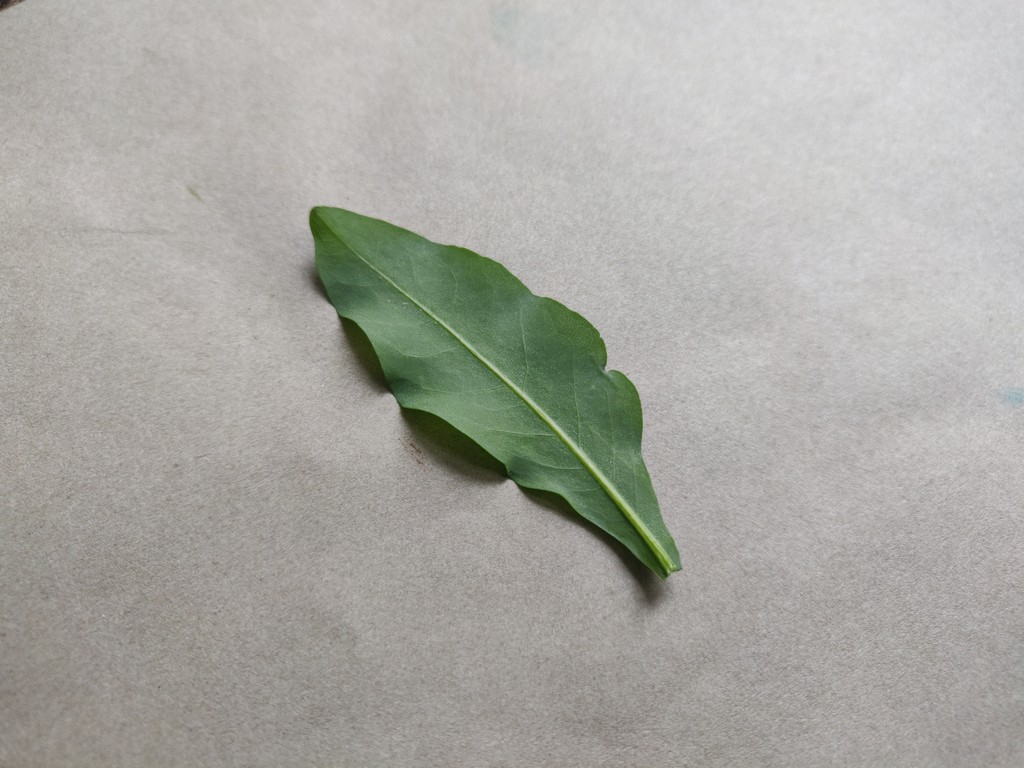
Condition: Healthy
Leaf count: single
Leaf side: back